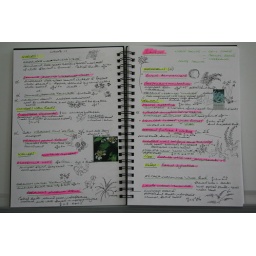
plant lists in sketch book